HMS Orpheus (1809)

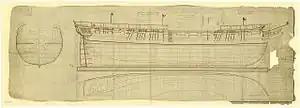
Plan of an "Apollo-class frigate" dated 1803

HMS "Orpheus" was a 36-gun "Apollo"-class fifth-rate frigate of the Royal Navy launched in 1809 from Deptford Dockyard. She was broken up in 1819.